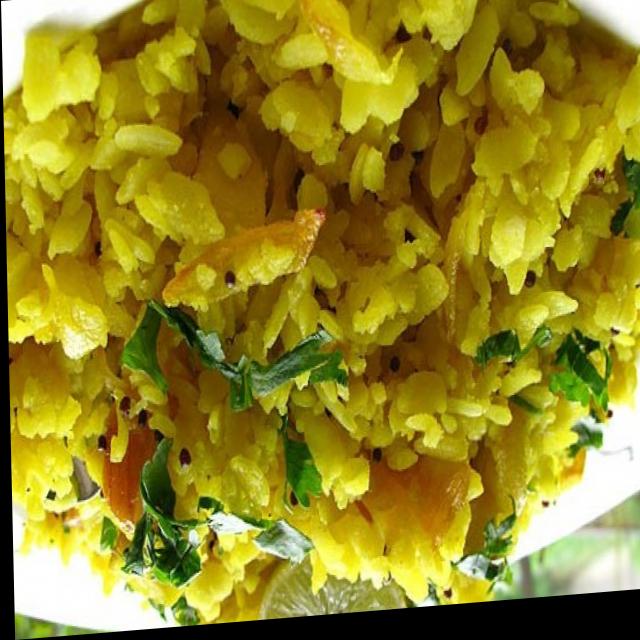
Dish: poha